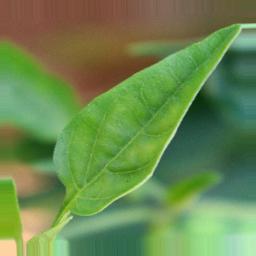
Label: healthy